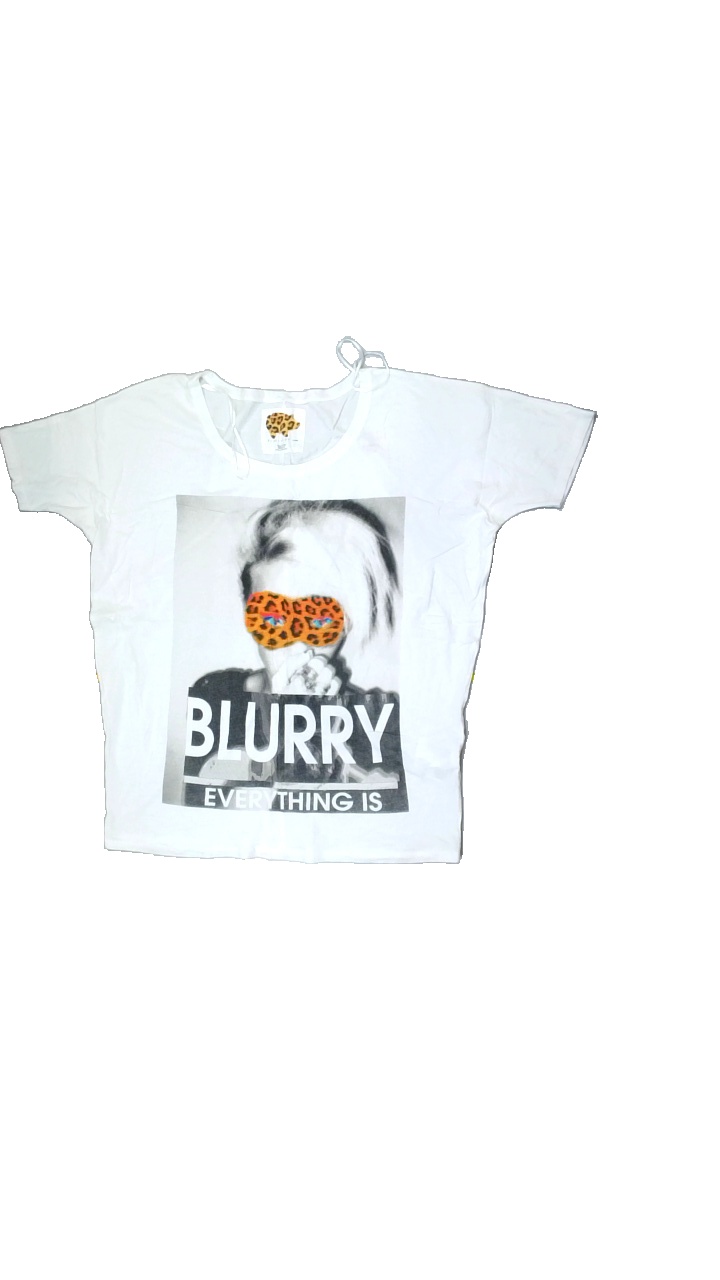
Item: T-shirt (Ladies)
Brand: H&m
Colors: Multicolor, White, Black, Grey, Blue, Orange, Pink, Turquoise
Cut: Regular, C-collar
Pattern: Other
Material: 50%cotton 50%viscose
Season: Summer
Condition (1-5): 4
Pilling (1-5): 4
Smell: Minor
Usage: Export
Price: <50